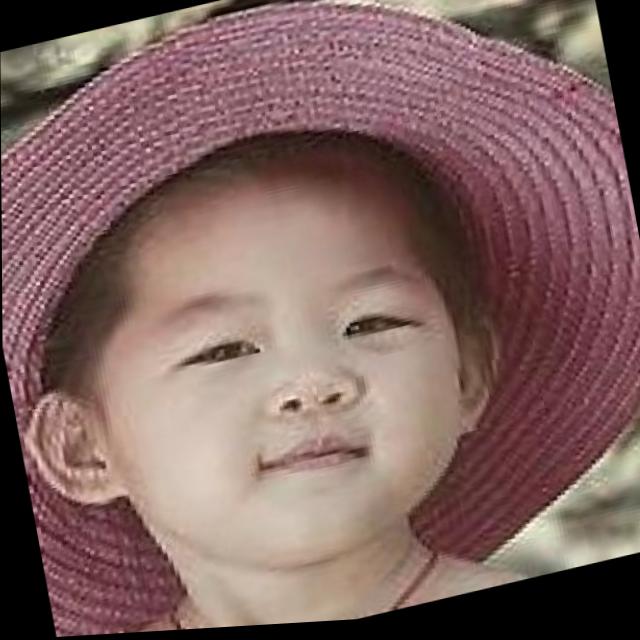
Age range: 0-12